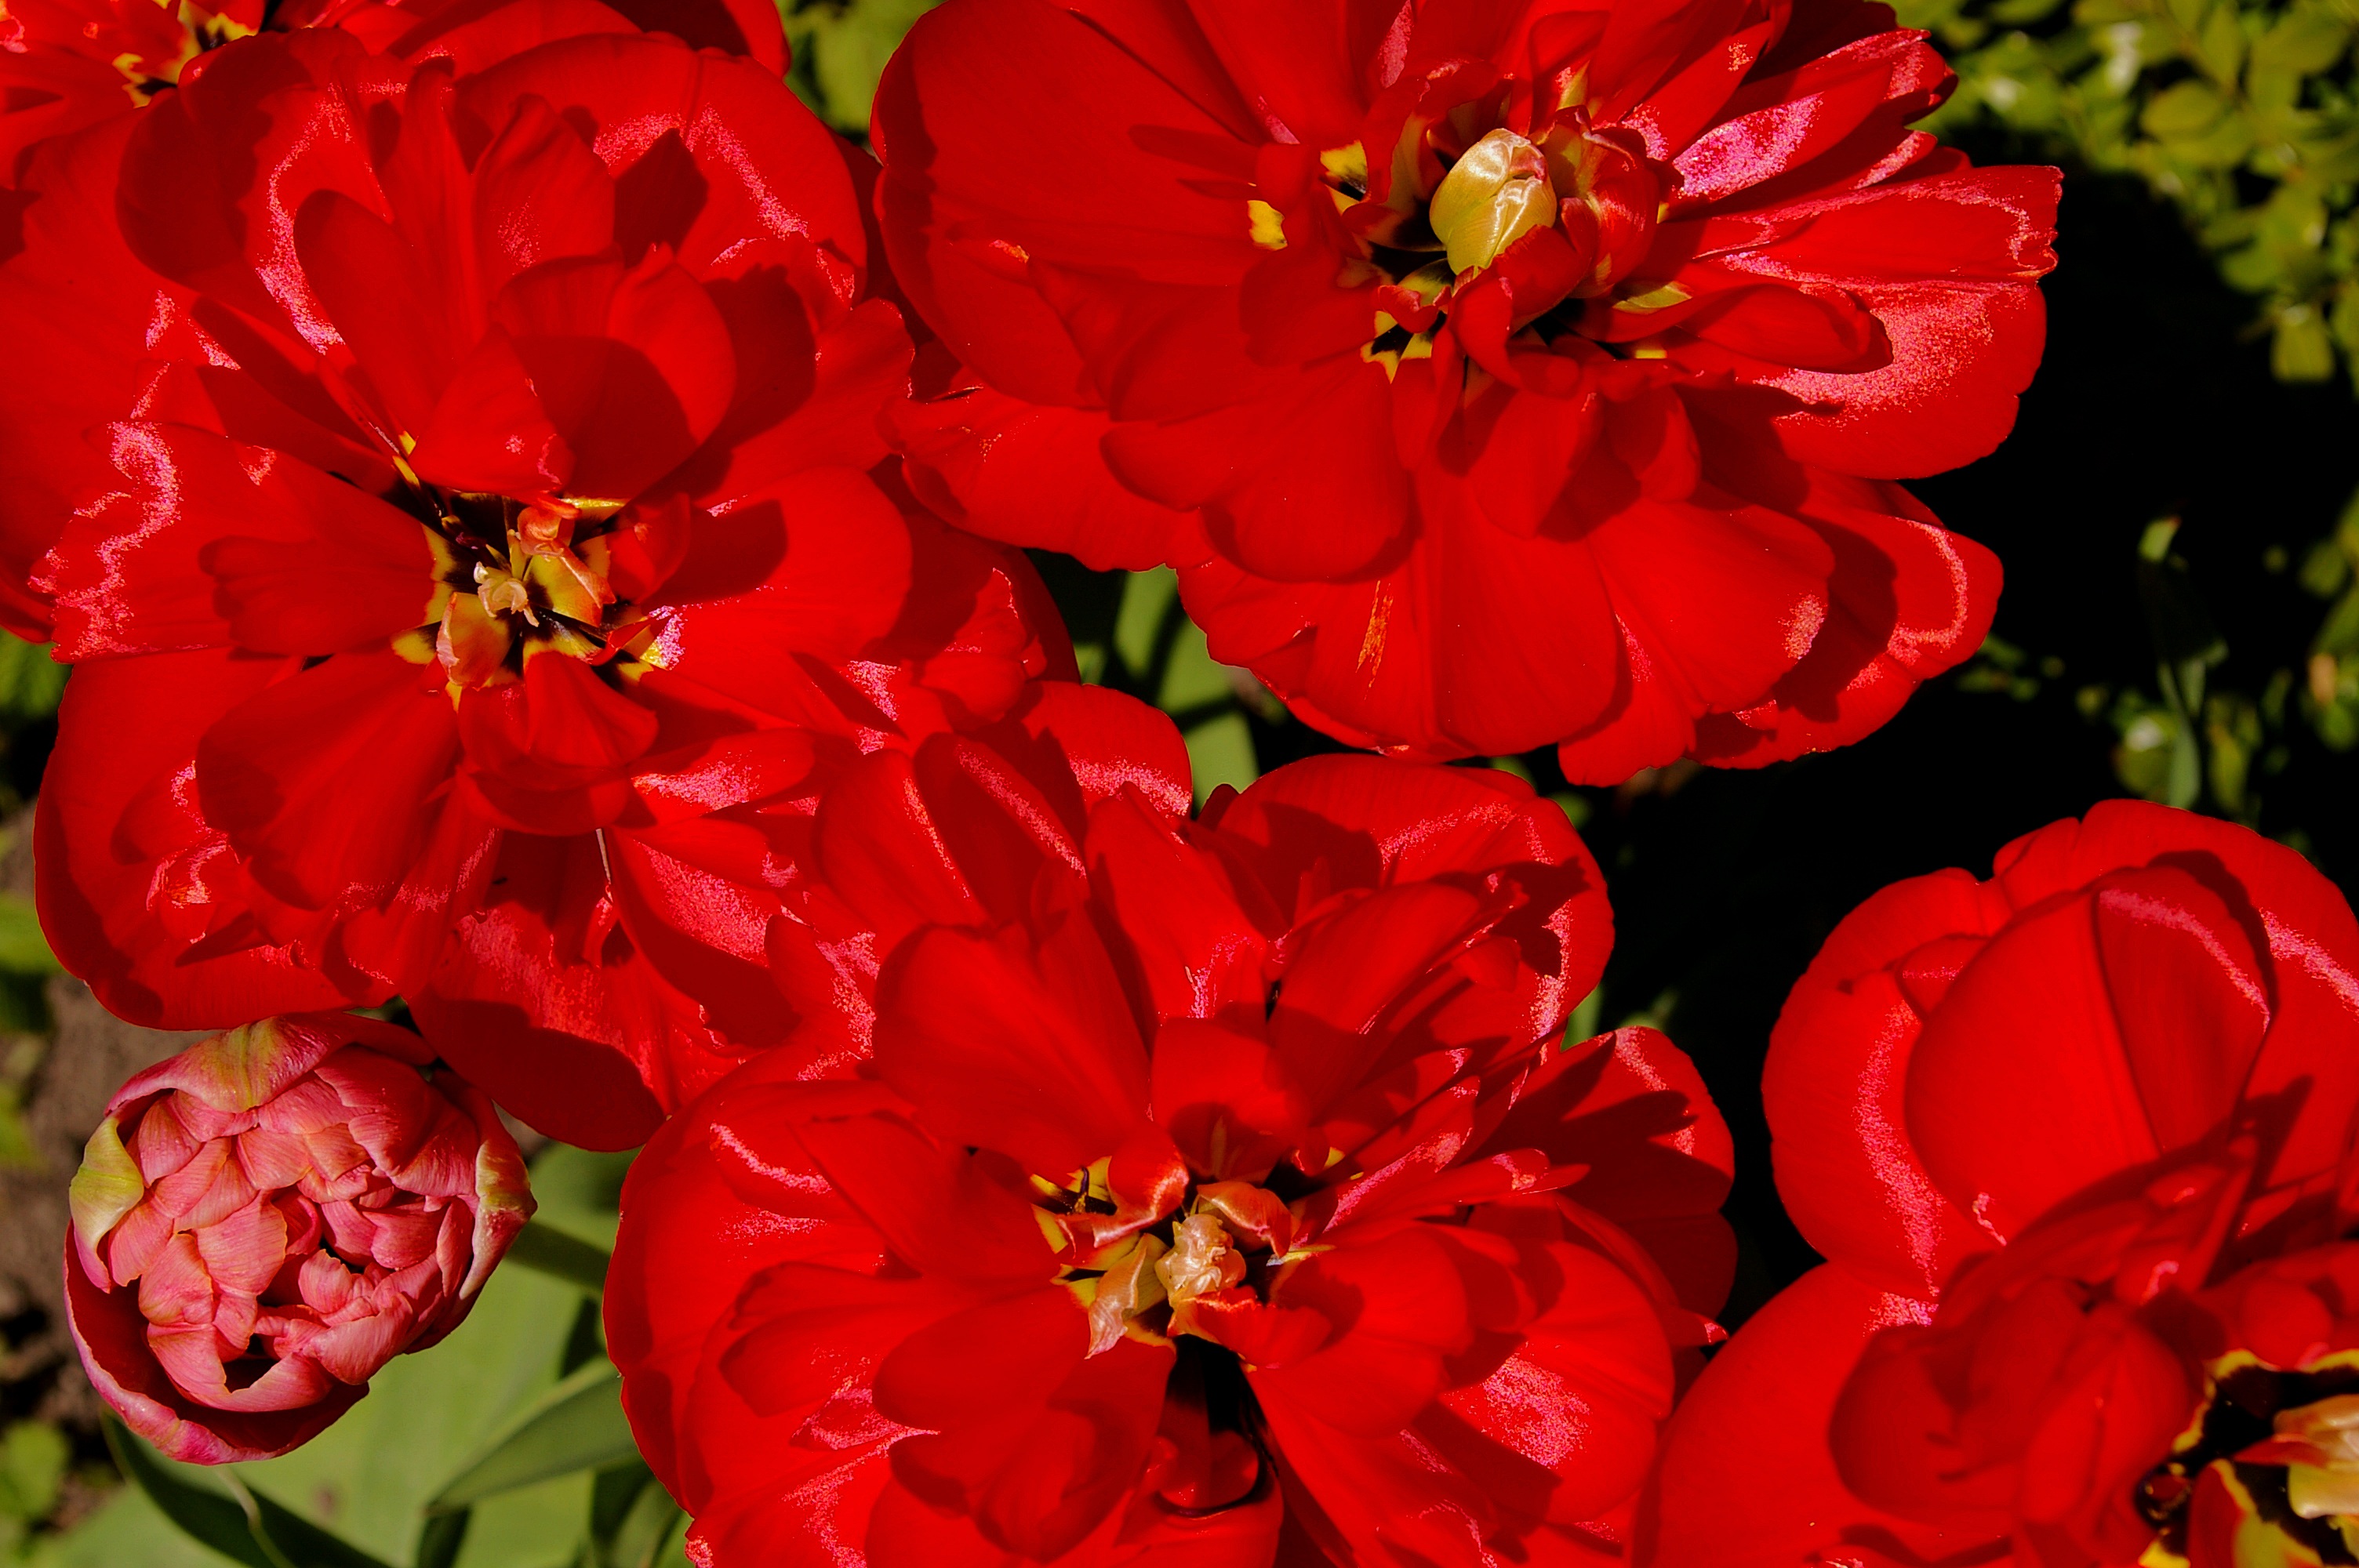
nature, open, plant, flower, petal, bloom, tulip, spring, red, color, botany, colorful, garden, flora, flowers, flower bed, farbenpracht, petals, carnation, bright, beautiful, tulips, exotic, flower garden, floristry, early bloomer, spring flower, floribunda, dianthus, awakening, full bloom, macro photography, blossomed, fr hlingsanfang, harbinger of spring, tulpenbluete, flowering plant, garden roses, fr hlingsbl her, red tulips, flower bulb, double flowers, roses tulips, annual plant, land plant